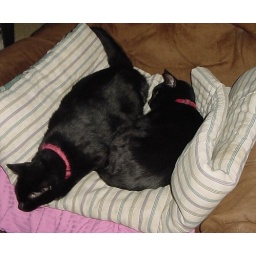
Stretched out cat is stretched out, curled up cat is curled up. Photographer girl wants to be in the sandwich.